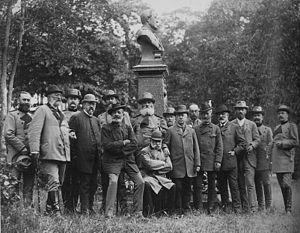
L’École nationale des eaux et forêts est une école forestière fondée à Nancy en 1824 sous l’appellation École royale forestière. Elle change de nom en suivant les différents régimes politiques et devient École nationale des eaux et forêts par décret du 15 octobre 1898. En 1965 elle fusionne avec l’École nationale du génie rural pour créer la grande École nationale du génie rural, des eaux et des forêts, devenue en 2007 école interne d'AgroParisTech.